Peyton Sellers

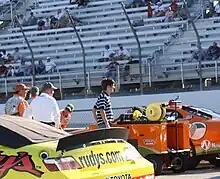
Seller's 2009 No. 77 Nationwide car (orange)

Sellers headed back east for the 2007 season and raced out of his home shop with brother, HC Sellers, as crew chief. Sellers finished 3rd overall in the NASCAR Busch East Series. He would go on to finish 2nd in the Toyota All-Star Showdown.